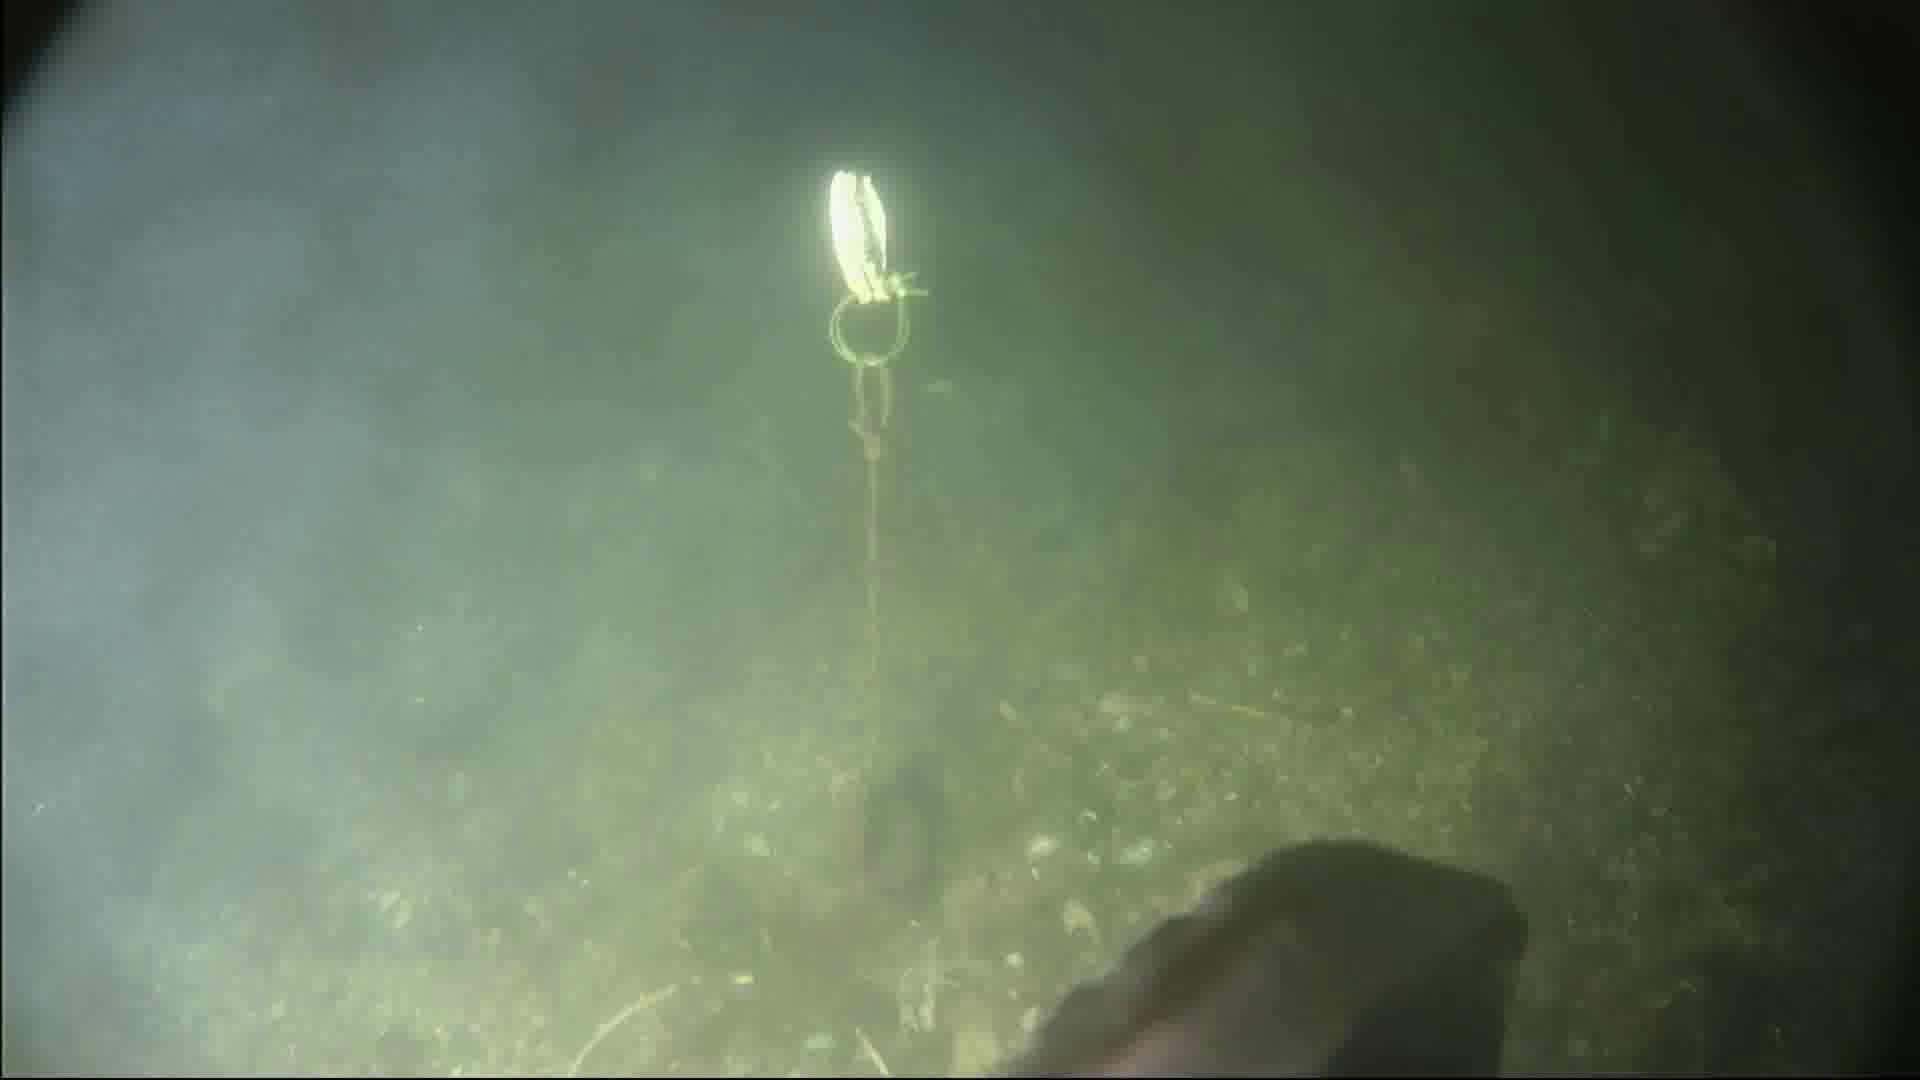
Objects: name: fish
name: crab